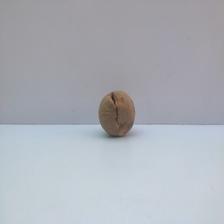
Size: Spoiled